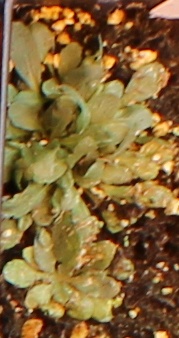
Label: Horseweed